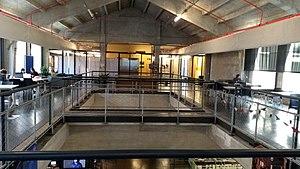
Medialab Prado